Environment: real
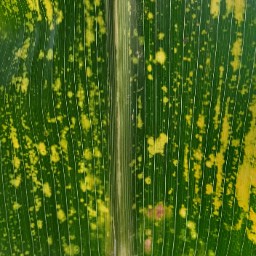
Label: lethal_necrosis